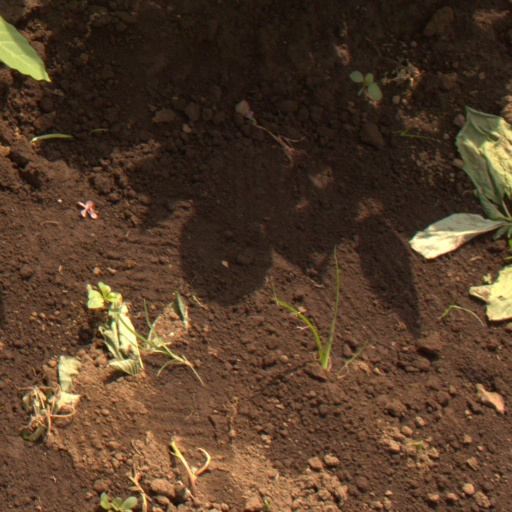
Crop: soybean